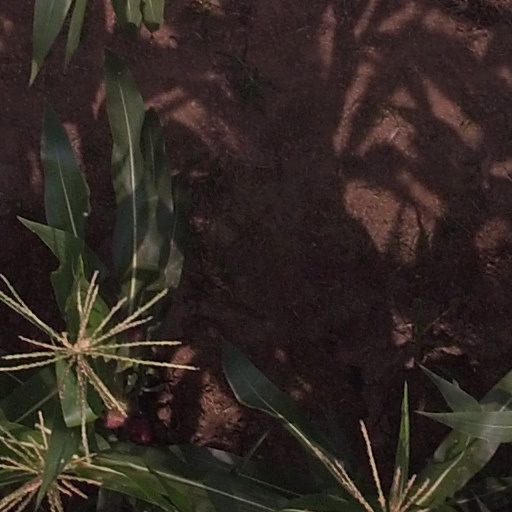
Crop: maize; corn